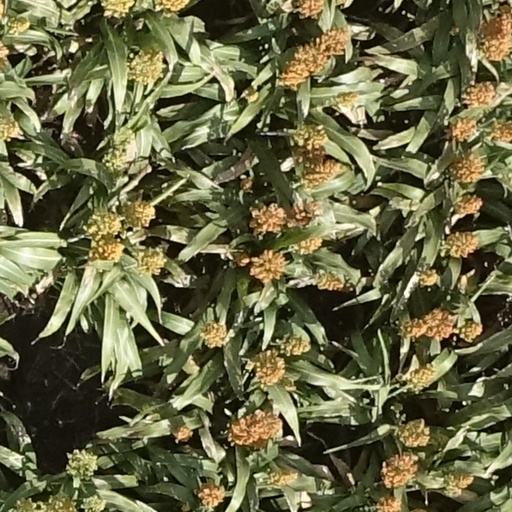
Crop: sorghum